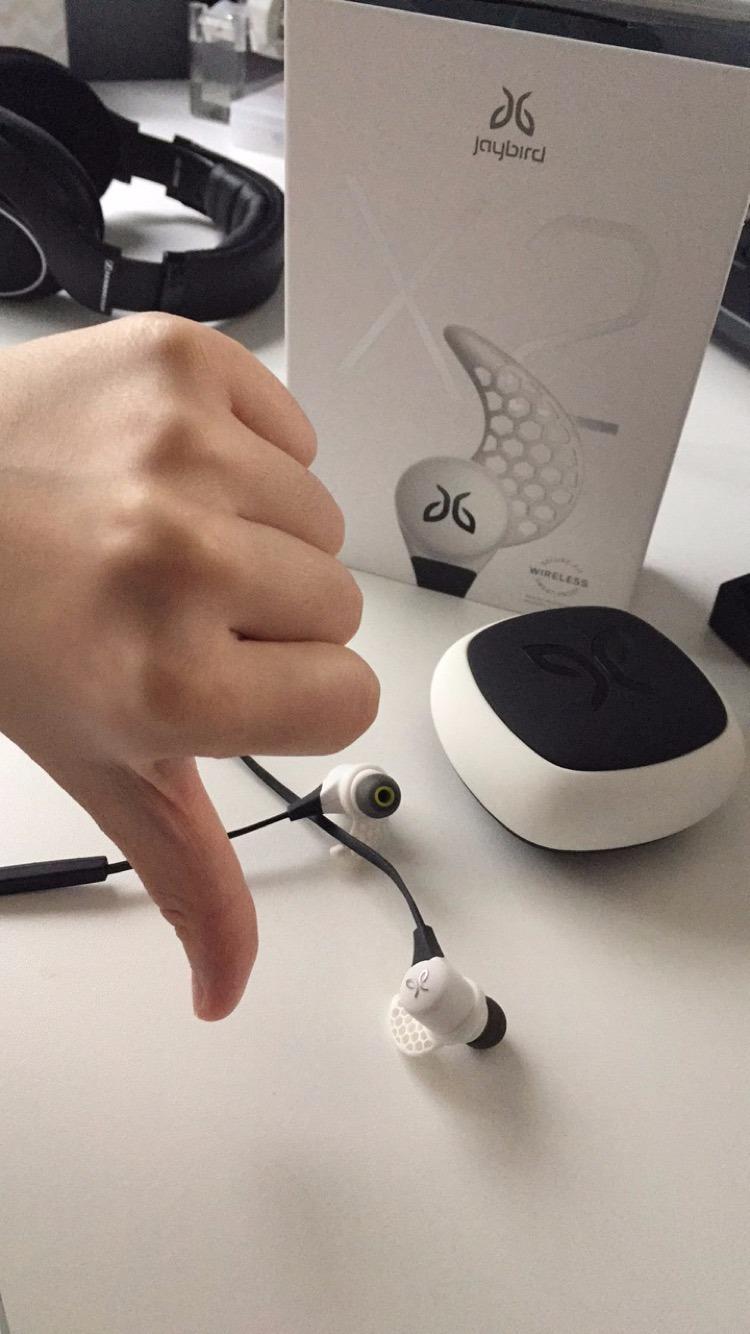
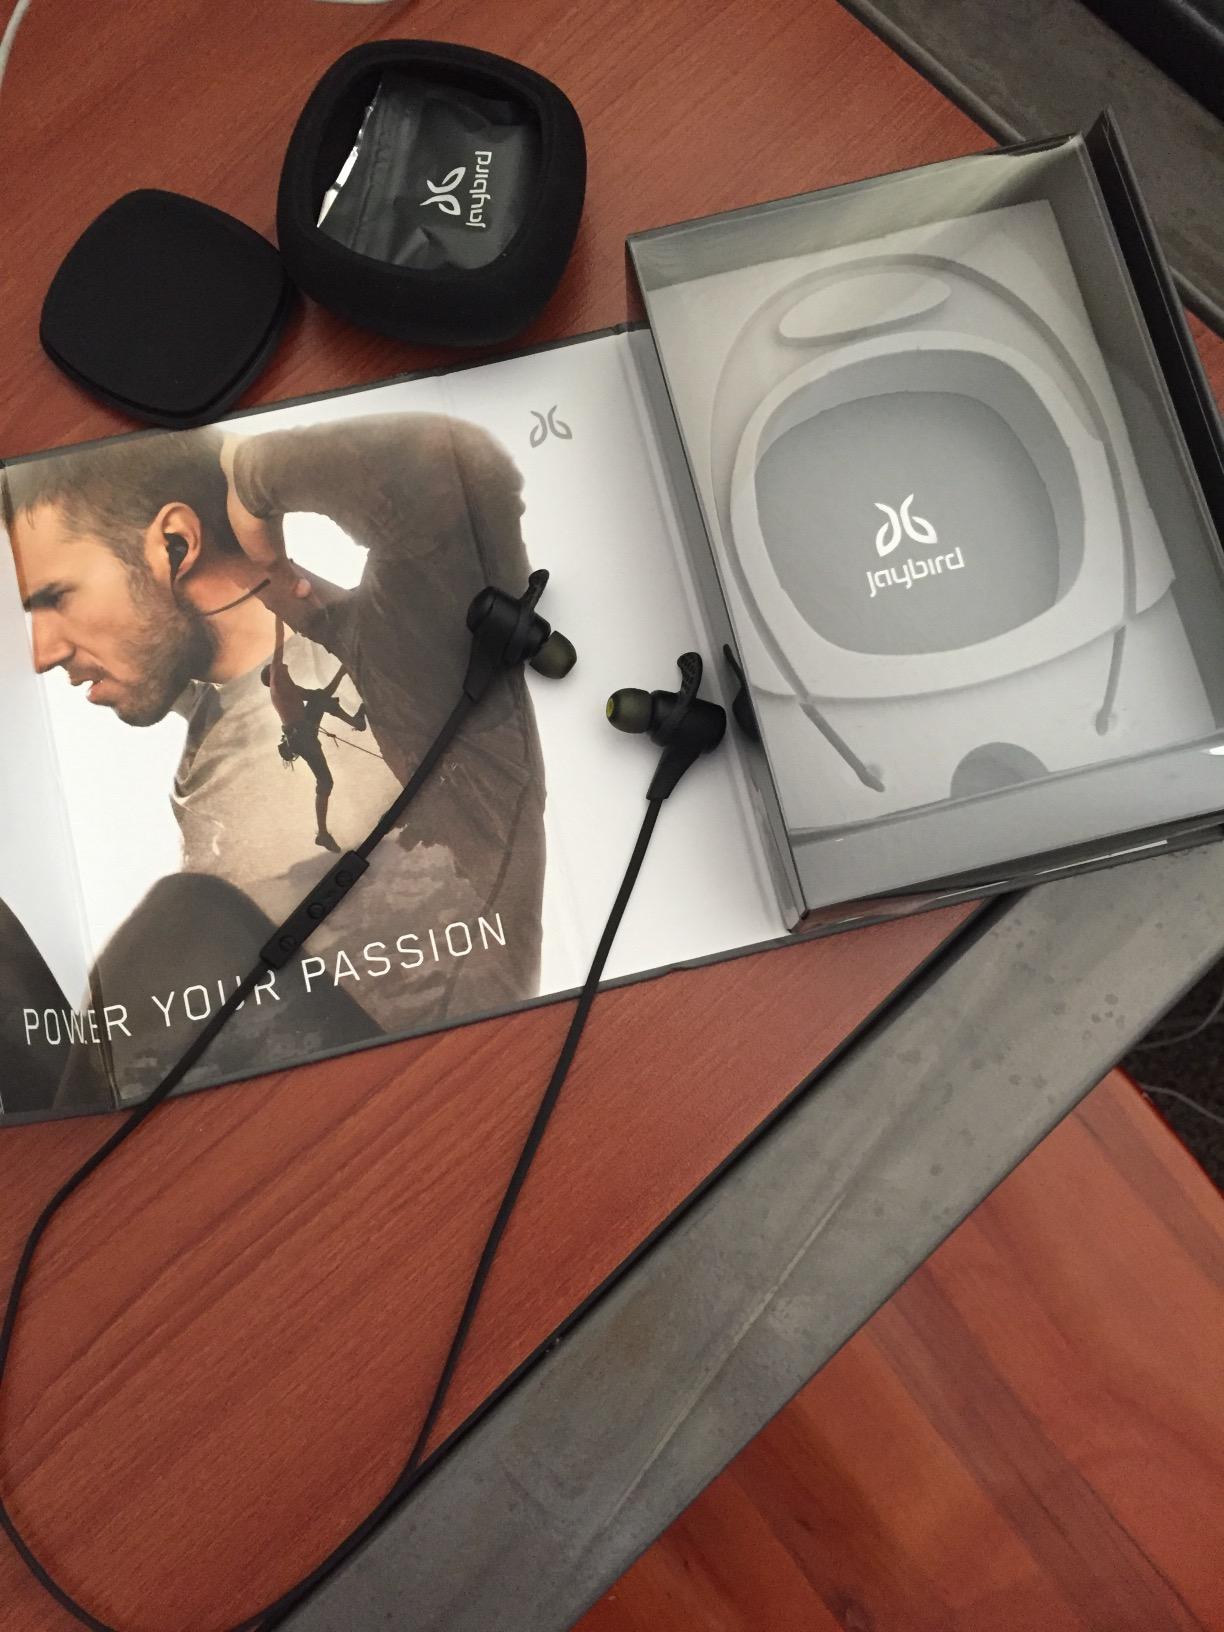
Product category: headphones
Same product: no